Farce of Ávila

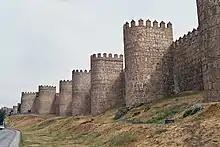
Medieval walls of Ávila.

On 5 June 1465, in a location around Ávila, a group of Castilian noblemen deposed King Henry IV of Castile in effigy, and instead proclaimed his half-brother Prince Alfonso, better known as "Alfonso the Innocent", as king. This ceremony became known by its detractors as the farce of Ávila.